Johann Nikolaus Forkel

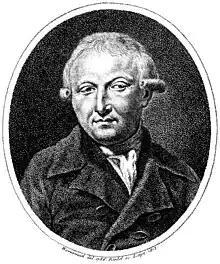
Forkel in a 1813 engraving by Carl Traugott Riedel

Johann Nikolaus Forkel (22 February 1749 – 20 March 1818) was a German musicologist and music theorist, generally regarded as among the founders of modern musicology. His publications include the two-volume "Allgemeine Geschichte der Musik" ("General History of Music"), among the first attempts at a history of Western music and the "ground-breaking music bibliography" "Allgemeine Litteratur der Musik". He also authored "", the first substantial survey on the life and works of Johann Sebastian Bach.